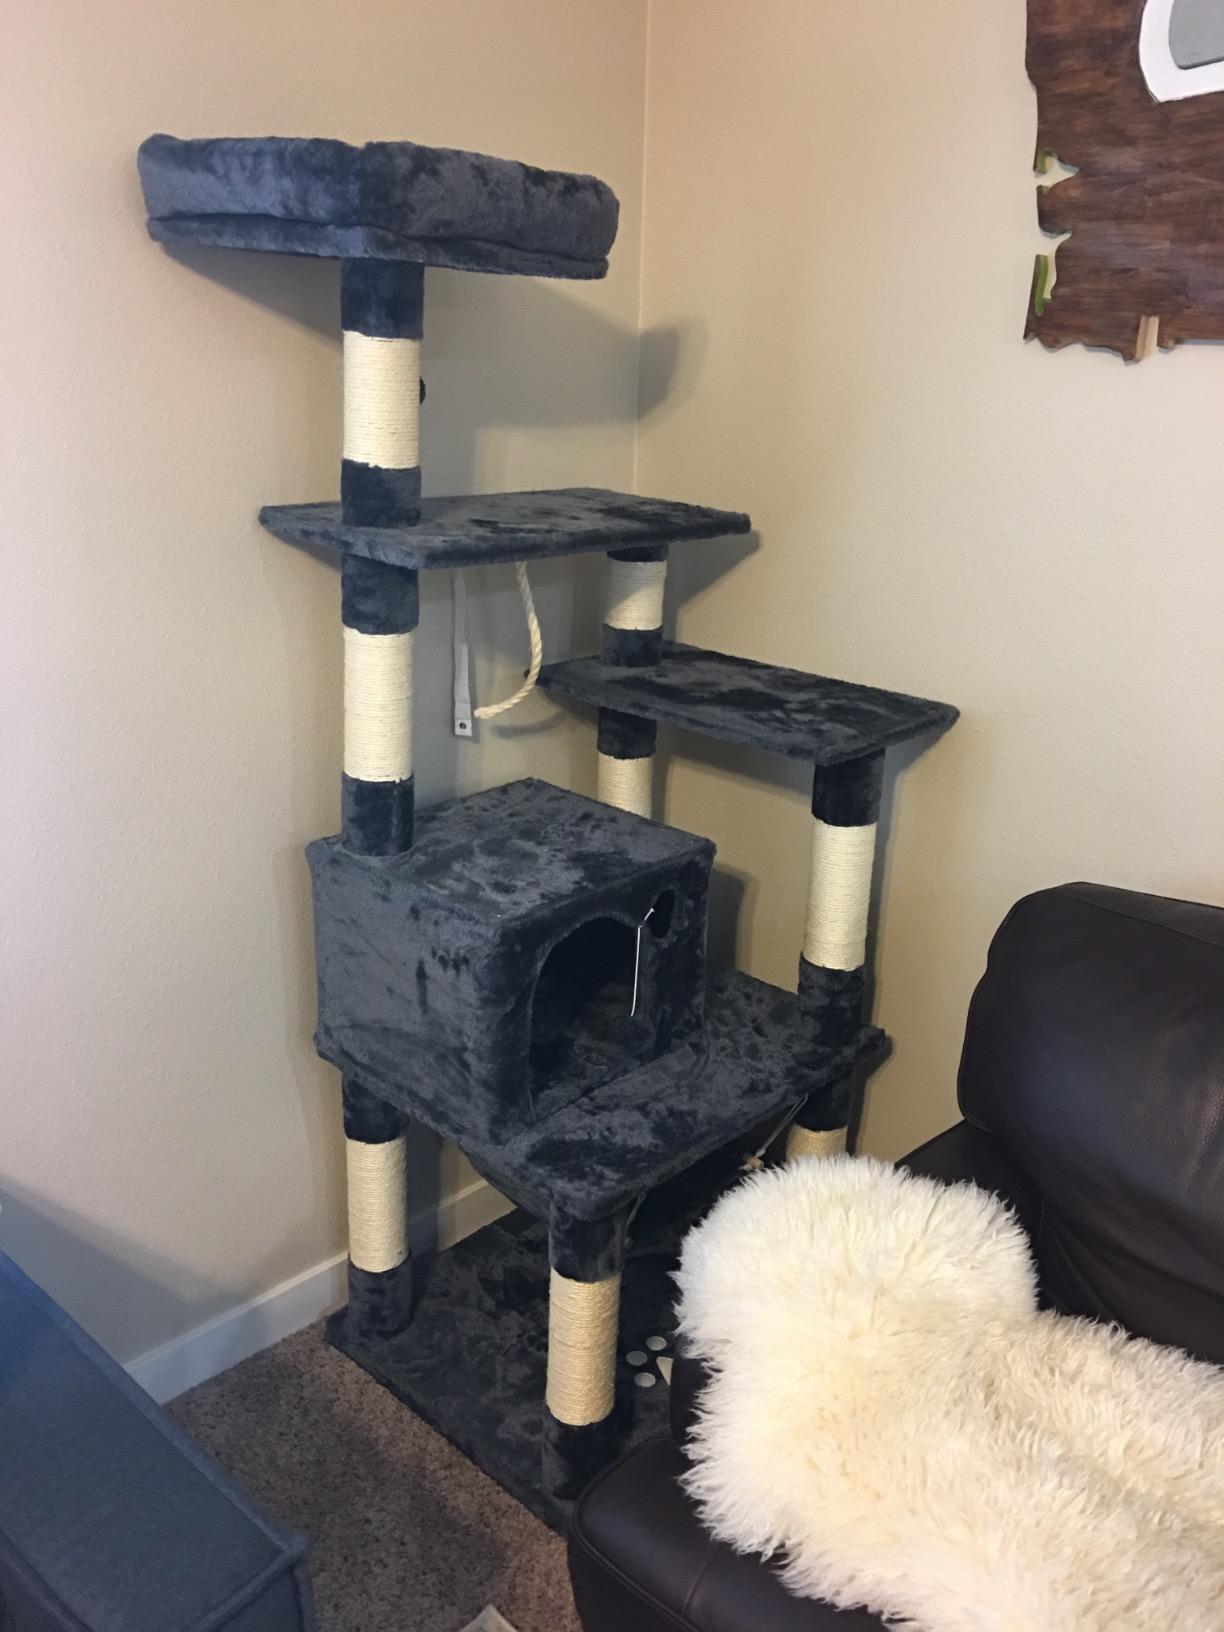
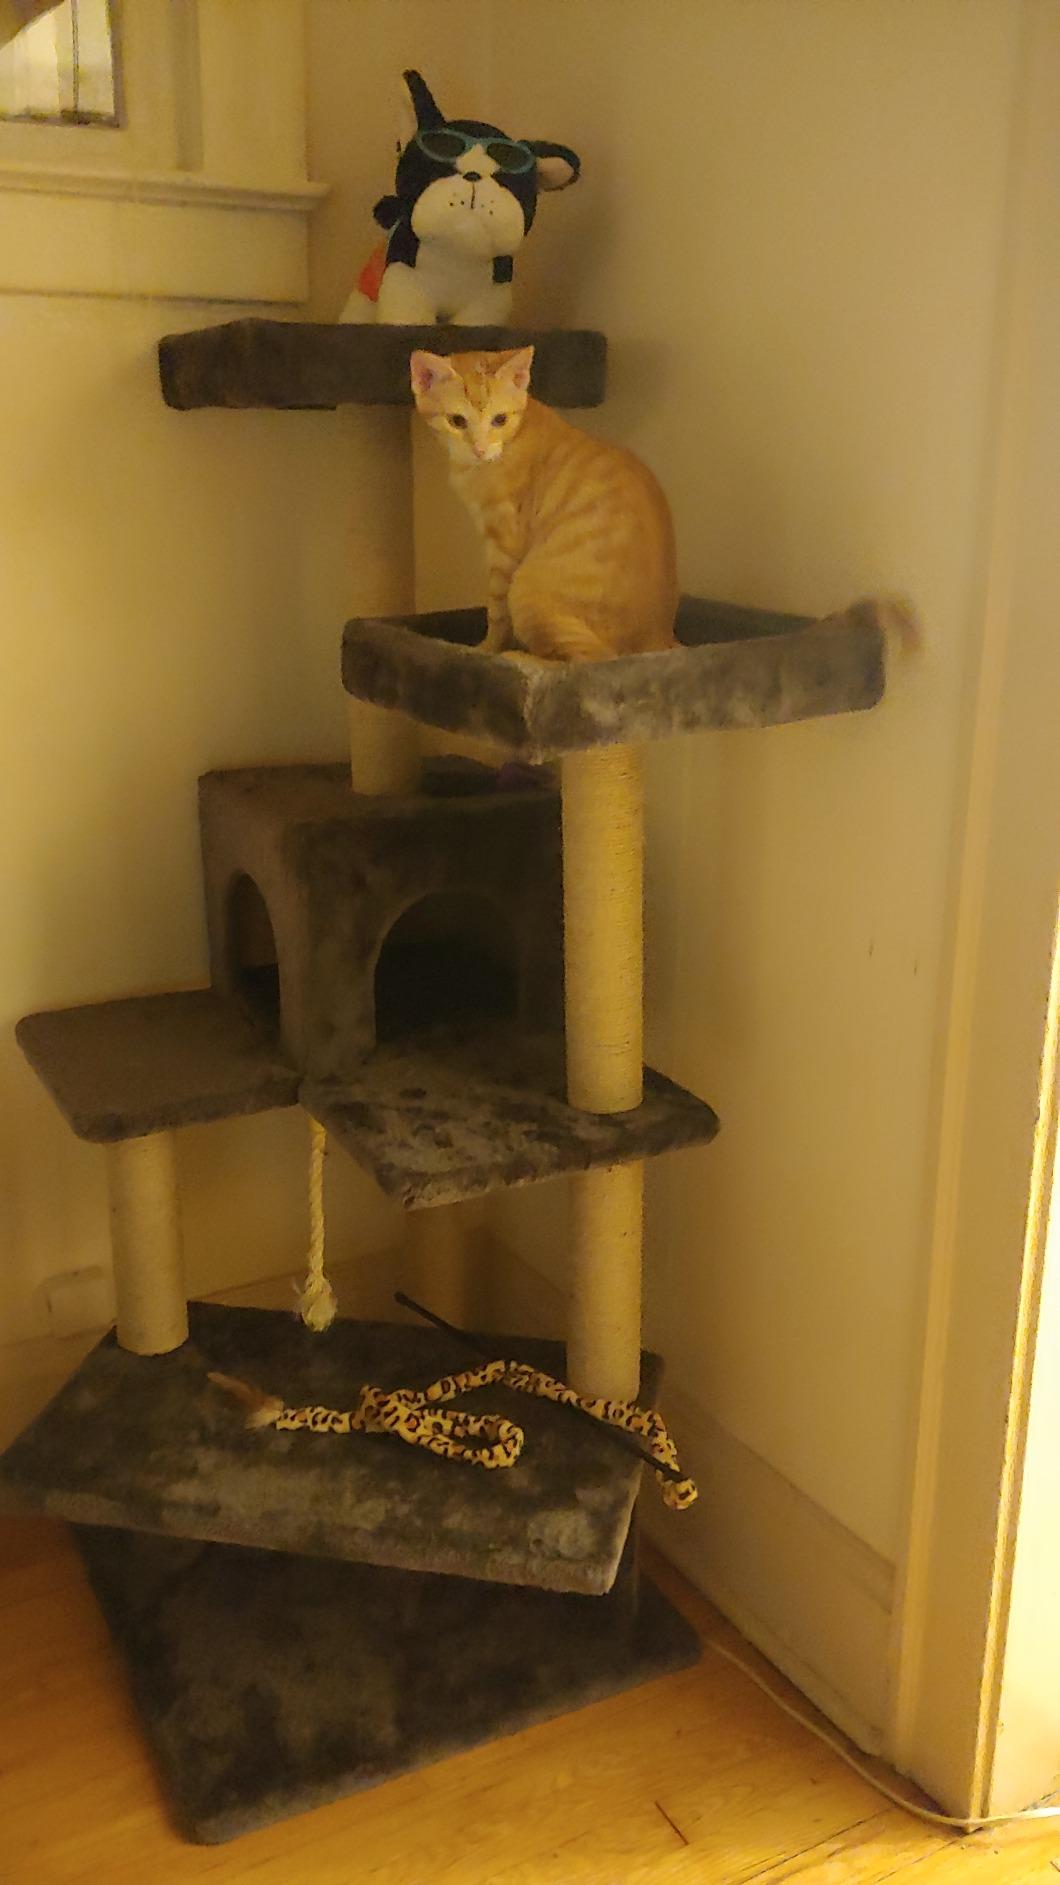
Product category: items_cat tree
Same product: no